Vaux-sur-Blaise

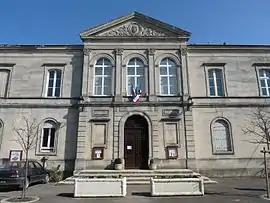
The town hall in Vaux-sur-Blaise

Vaux-sur-Blaise (literally "Vaux on Blaise") is a commune in the Haute-Marne department in north-eastern France.